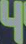
Number: 4